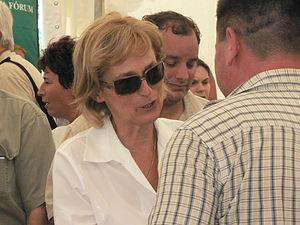
Les élections européennes en Hongrie se sont déroulées le dimanche 7 juin 2009 pour désigner les 22 députés européens au Parlement européen de la législature 2009-2014, contre 24 pour le mandat précédent.
Les élections européennes se sont déroulées le 13 juin 2004 en Hongrie pour désigner les 24 députés européens au Parlement européen, pour la législature 2004-2009. Le parti au pouvoir a été lourdement défait par les conservateurs.